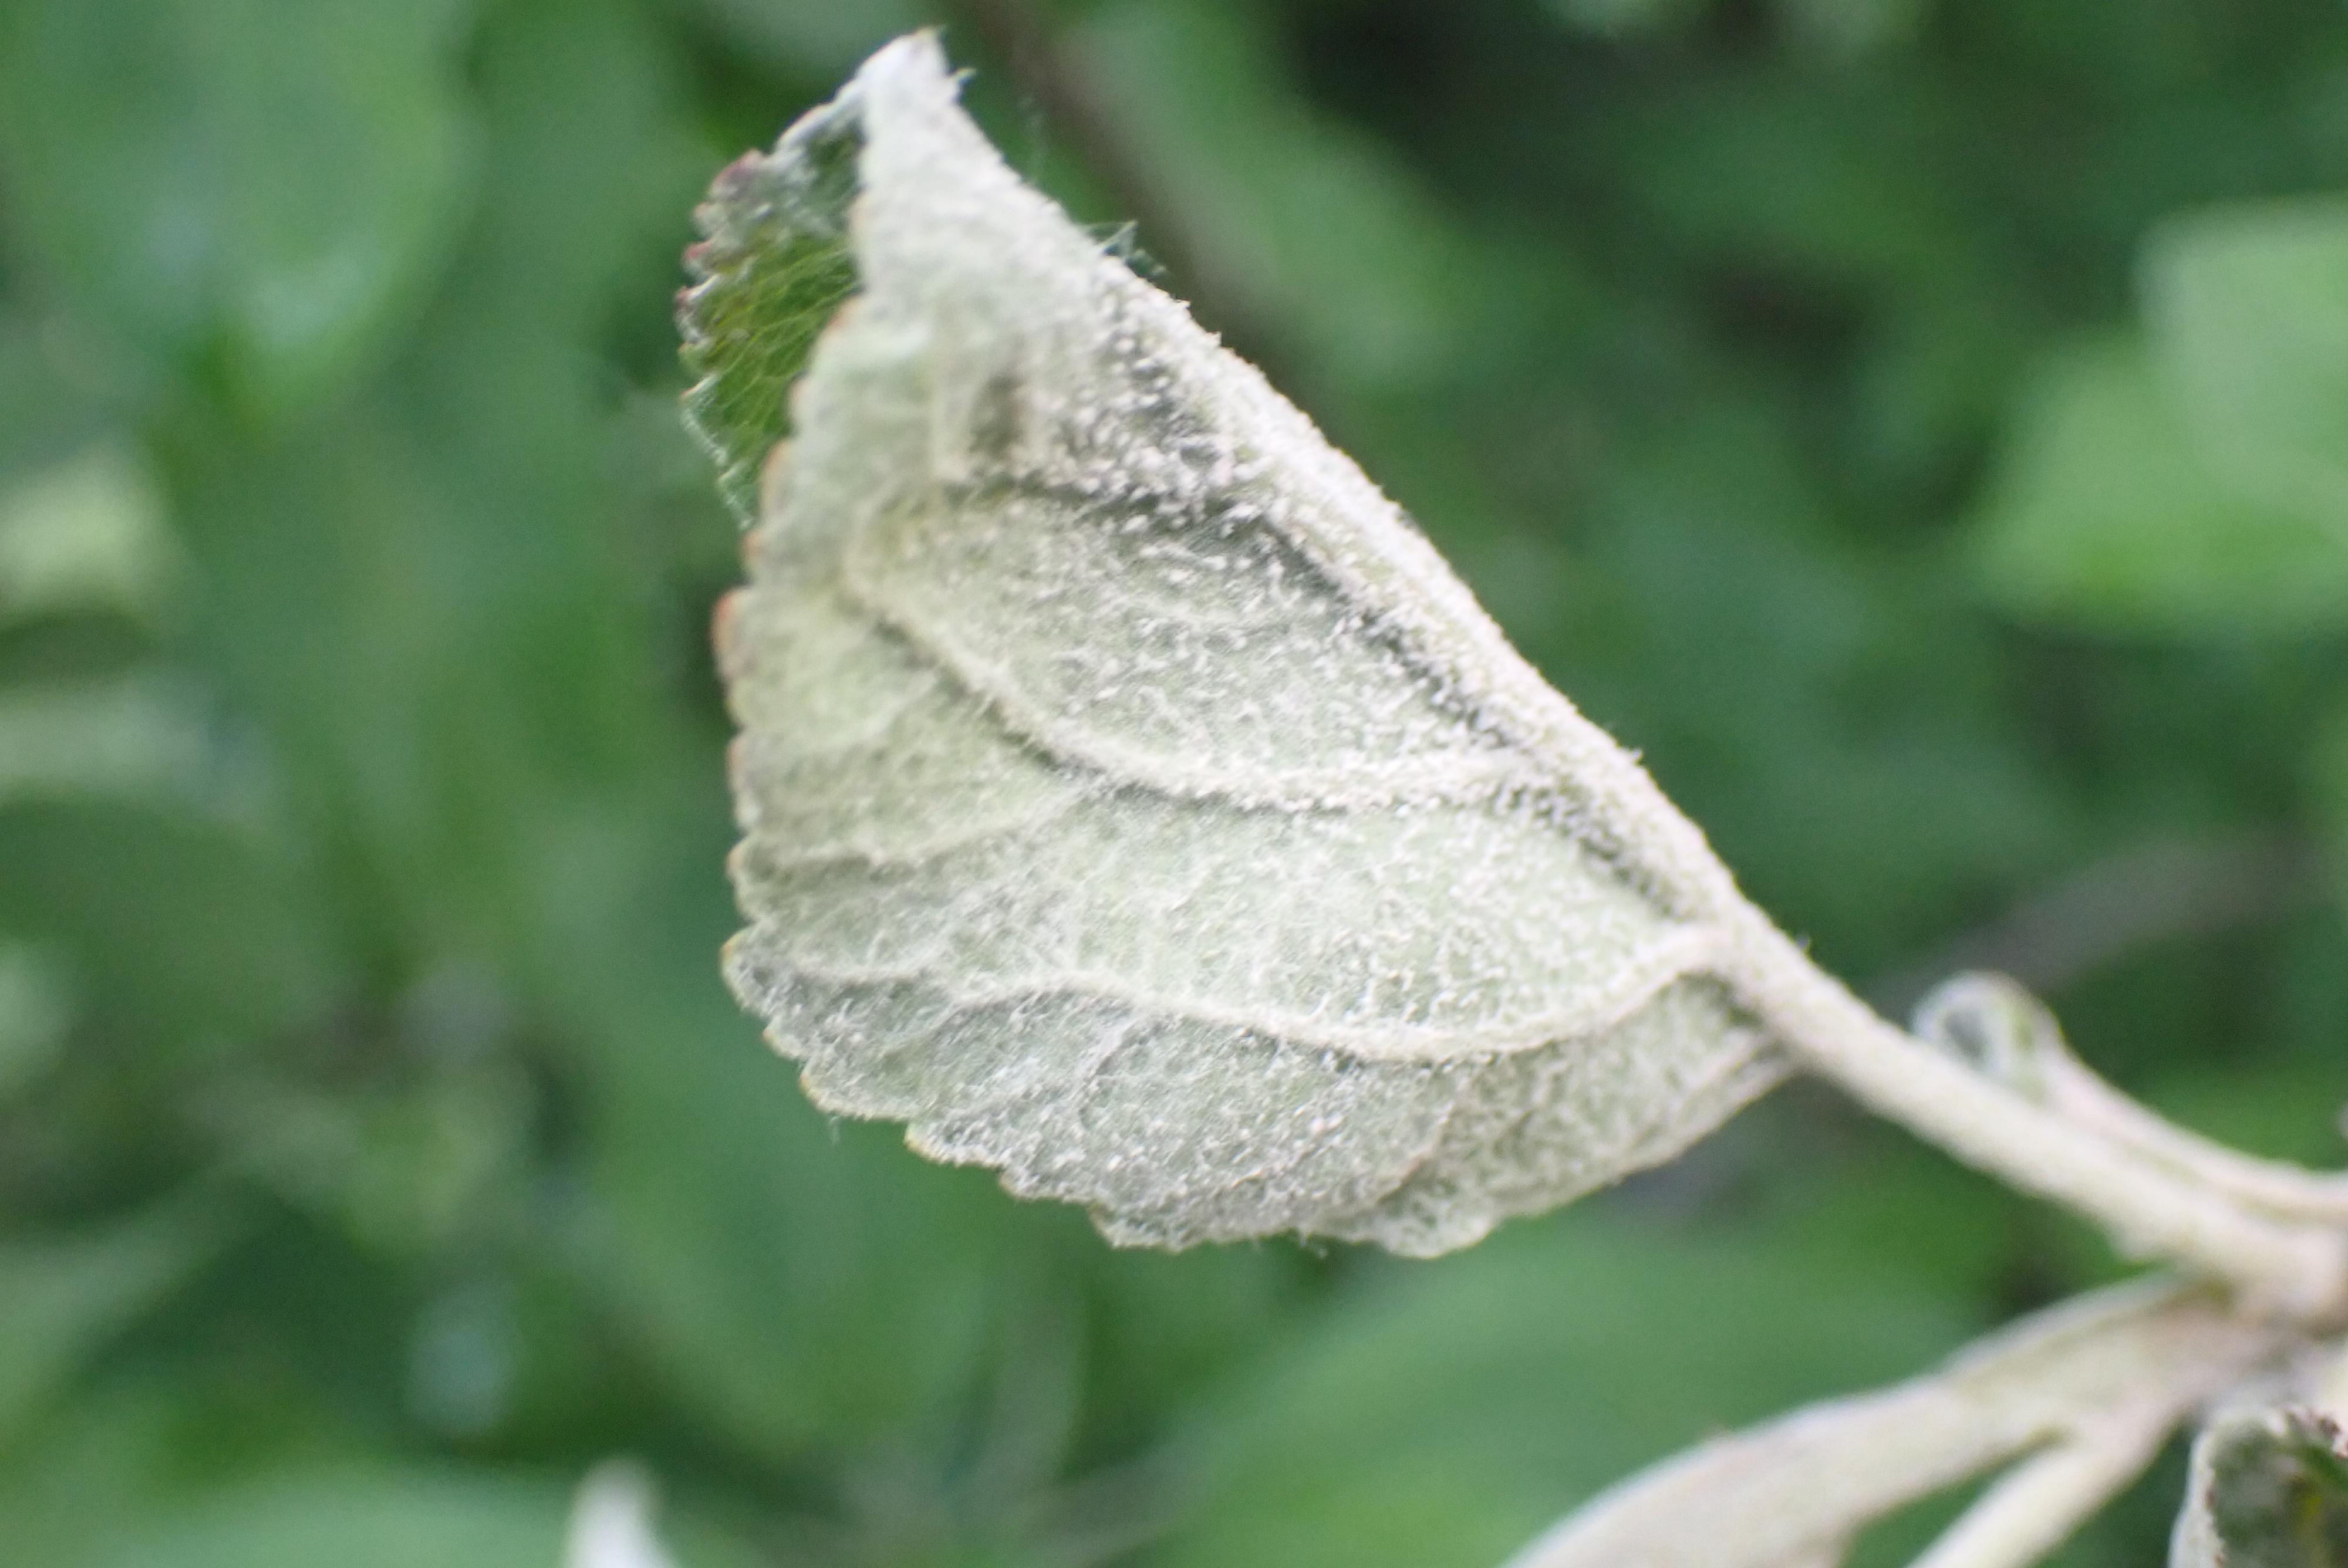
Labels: powdery_mildew